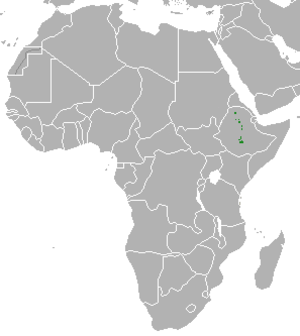
Canis est un genre de mammifères carnivores de la famille des canidés qui regroupe les chiens, les dingos, la plupart des loups, les coyotes et les chacals. Ils sont, comme tous les canidés, pourvu d'un excellent odorat. Leurs pupilles sont rondes.